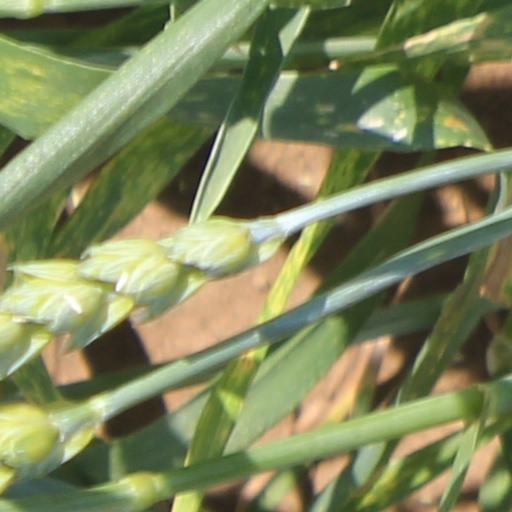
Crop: wheat